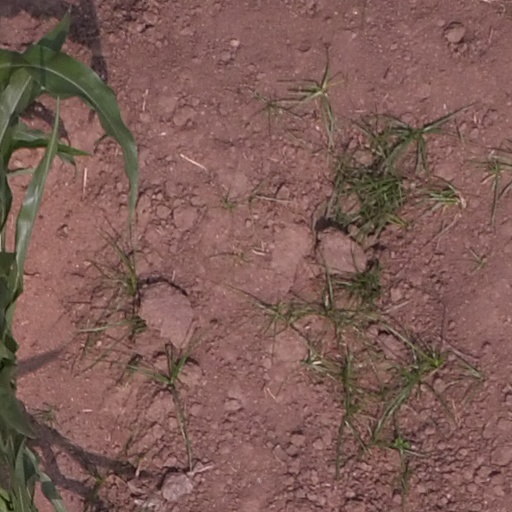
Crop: maize; corn